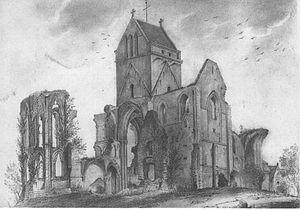
Cet article recense les monuments historiques de France classés en 1840, la première protection de ce type dans le pays.
Cet article recense les monuments historiques situés dans l'arrondissement de Cherbourg, dans le département de la Manche.
Victoire Eulalie Viel, en religion Mère Placide, est née au foyer d'Hervé Viel, au lieu-dit le Val Vacher, non loin de Quettehou dans le Cotentin, au cœur du Val de Saire.
L'abbaye de Saint-Sauveur-le-Vicomte est un édifice catholique, fondé vers 1080, par Néel III de Saint-Sauveur, qui se dresse sur la commune française de Saint-Sauveur-le-Vicomte dans le département de la Manche, en région Normandie.